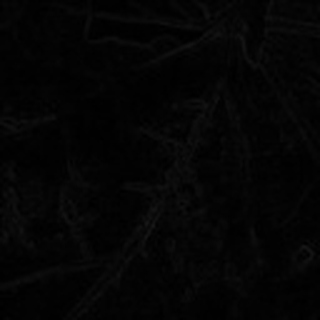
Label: cotton_bacterial_blight